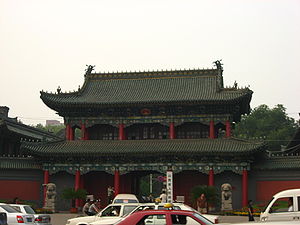
Taiyuan / Historie
Taiyuan er en stor by på præfekturniveau, som er hovedstad i provinsen Shanxi i det nordlige Kina. Præfekturet har et areal på 6.959 km² og indbyggertallet på ca. 3.550.000 mennesker.